Polonization

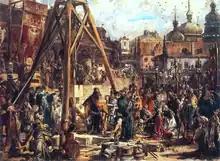
"The Second Taking of Ruthenia. Wealth and Education," 1888 oil painting by Jan Matejko depicting the cornerstone laying for the first Roman Catholic church in Lviv by Casimir III the Great of Poland

Between the 12th and the 14th centuries, many towns in Poland adopted Magdeburg rights that promoted the towns' development and trade. The rights were usually granted by the king on the occasion of the arrival of migrants. Some integrated with the larger community, such as merchants who settled there, especially Greeks and Armenians. They adopted most aspects of Polish culture but kept their Orthodox faith. In western Poland, most townspeople were Germans. Initially, trade guilds had been exclusively German-speaking. However, this began to change by increasing Polonization in the 15th and 16th centuries.